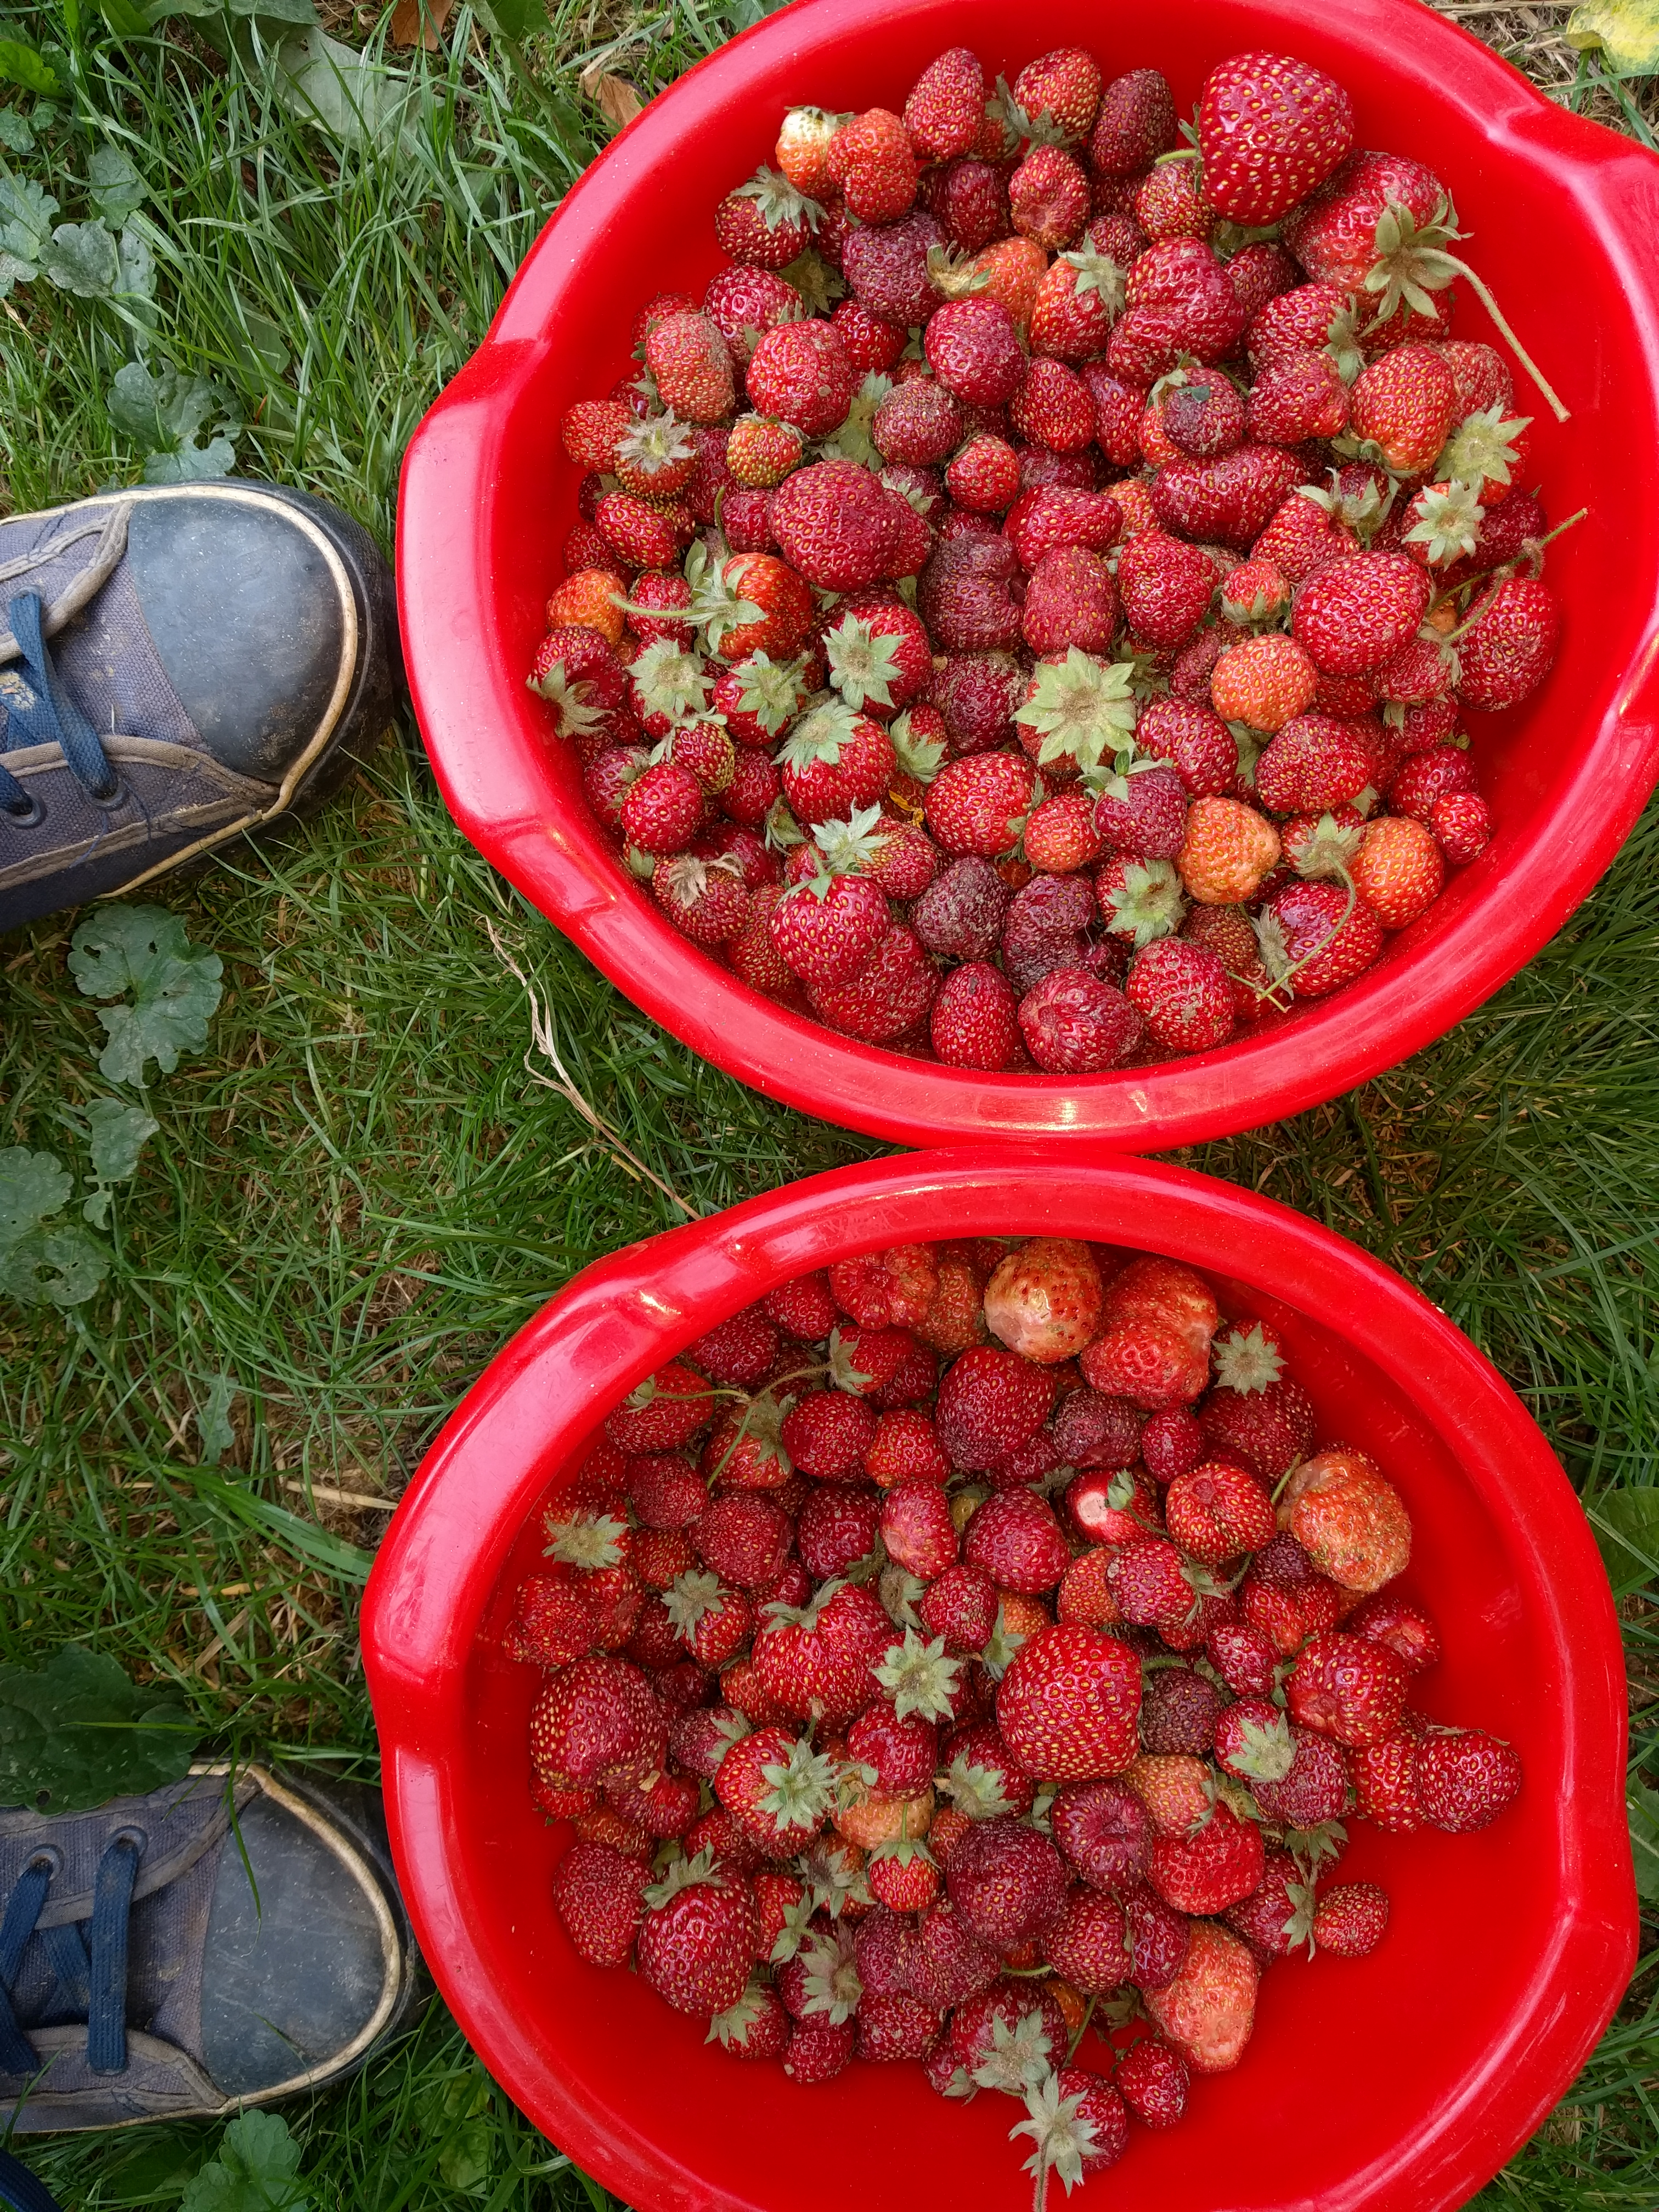
Label: generalcompost